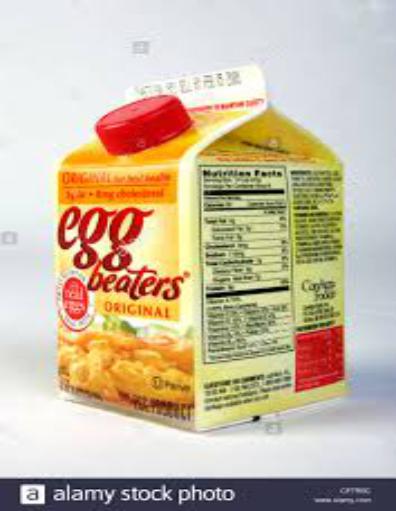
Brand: Egg Beaters
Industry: Food